Matunga (Penrhyn)

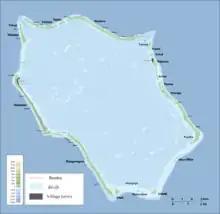
Map of Penrhyn Atoll

Matunga, also known as Morokai, is an islet in Penrhyn Atoll (Tongareva) in the Cook Islands, in the South Pacific Ocean. The islet is in the northwest of the atoll, just south of Tekasi. Matunga contains the ruins of a "marae", "Kirihuri", as well as a ruined church. It was one of the missionary villages depopulated by Peruvian slavers.